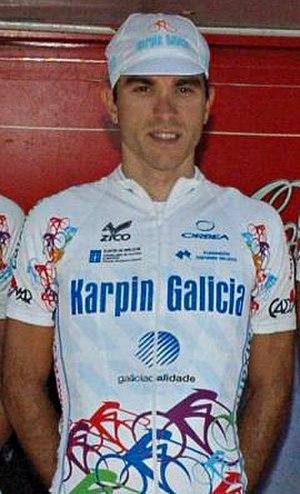
Iban Mayoz Etxebarria, né le 30 septembre 1981 à Saint-Sébastien, est un coureur cycliste espagnol.